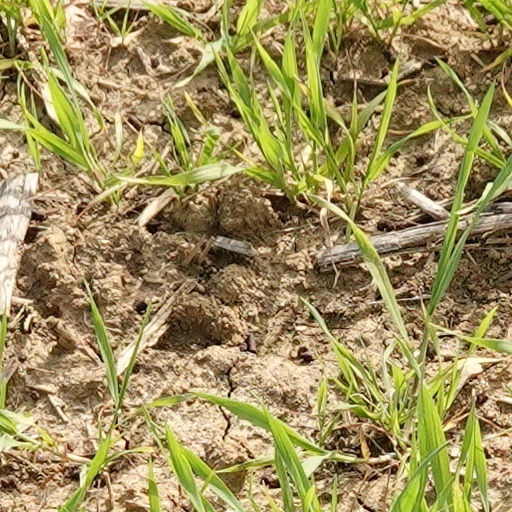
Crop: wheat